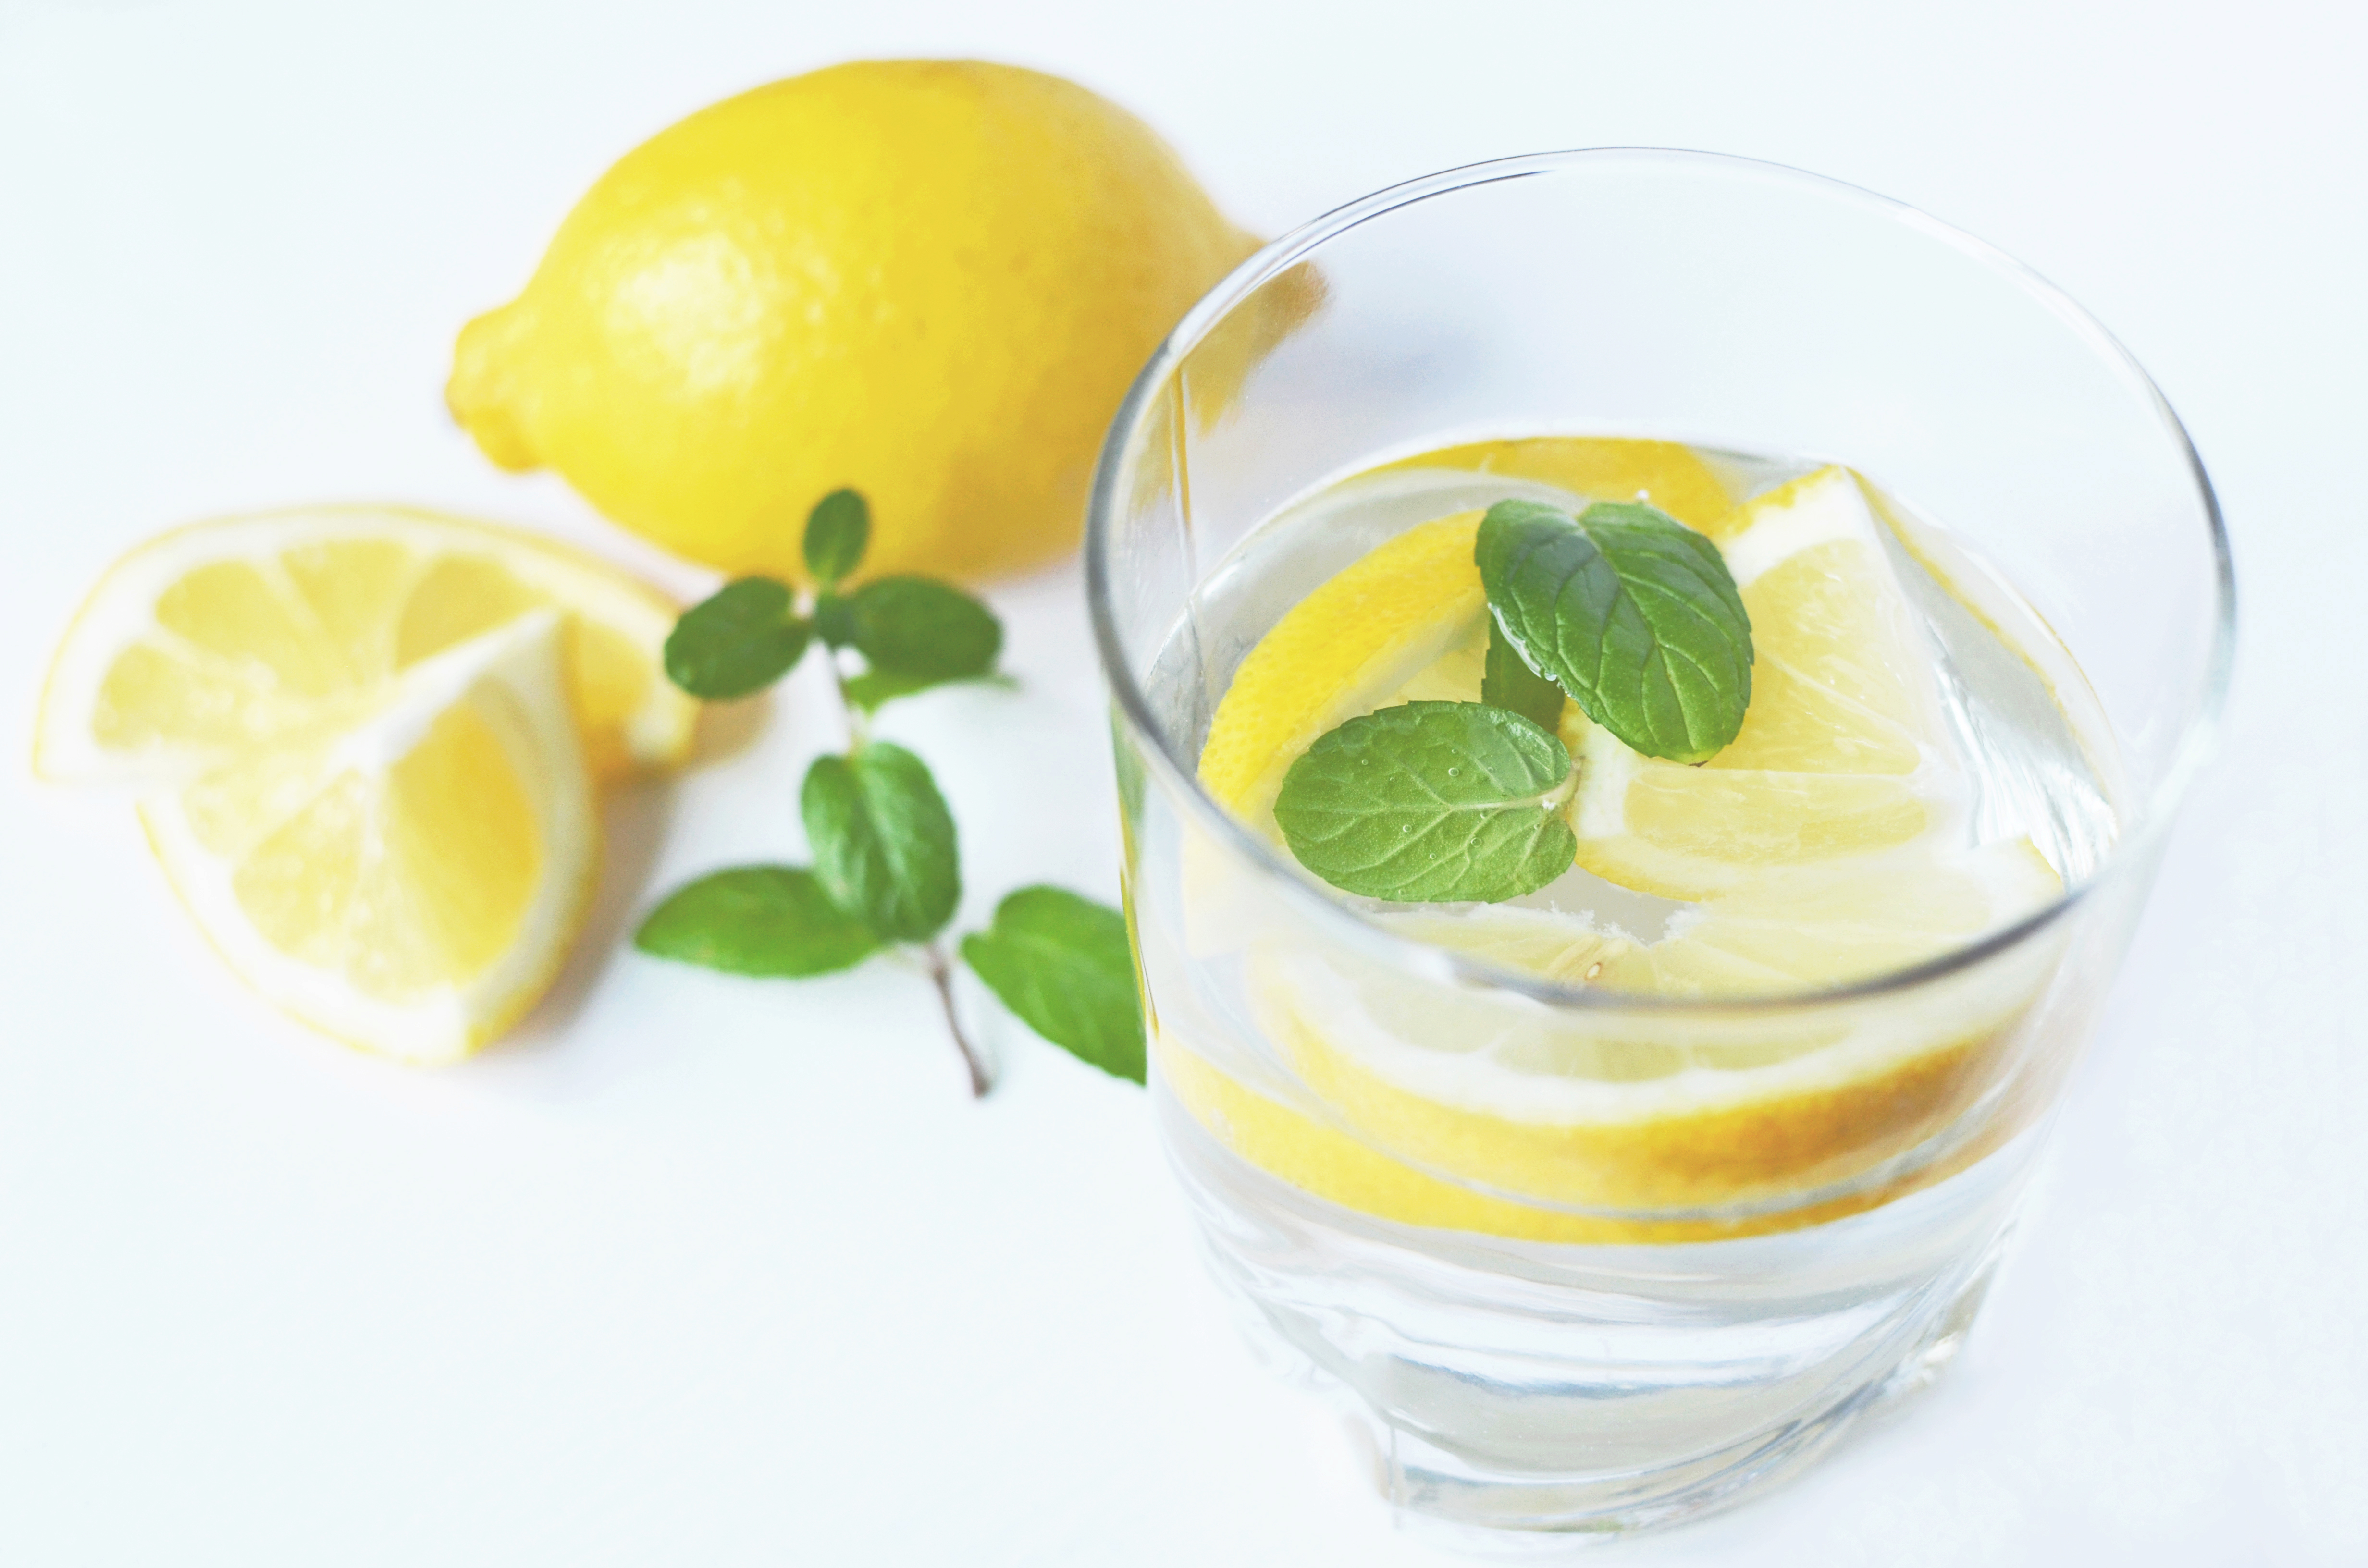
water, plant, fruit, orange, food, produce, fresh, lemonade, beverage, drink, lemon, cocktail, lime, juice, liqueur, peppermint, citrus, lemons, flowering plant, land plant, key lime, lemon lime, limeade, lemon juice